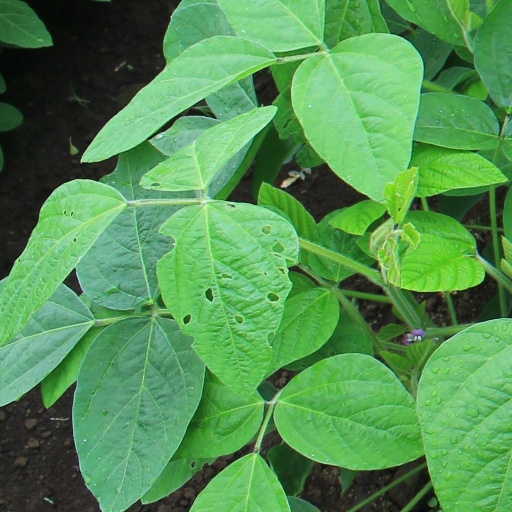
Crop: soybean